Guillotine partition

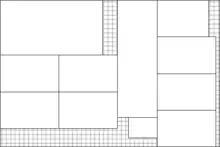
A guillotine cutting: an optimised sheet of smaller rectangles which can be divided intact through the correct series of bisecting end-to-end cuts.

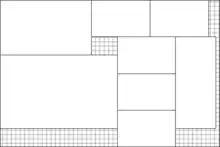
A non-guillotine cutting: these rectangles "cannot" be separated by making single bisecting cuts across the plane.

Guillotine partition is the process of partitioning a rectilinear polygon, possibly containing some holes, into rectangles, using only guillotine-cuts. A guillotine-cut (also called an edge-to-edge cut) is a straight bisecting line going from one edge of an existing polygon to the opposite edge, similarly to a paper guillotine.